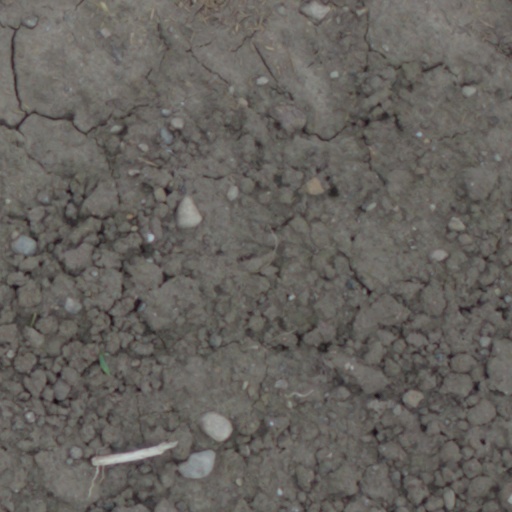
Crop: wheat